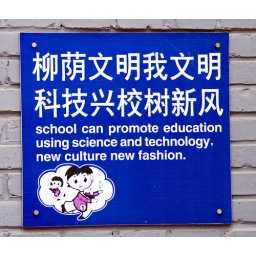
A sign on the wall in a school in the Shichahai neighborhood of Beijing.